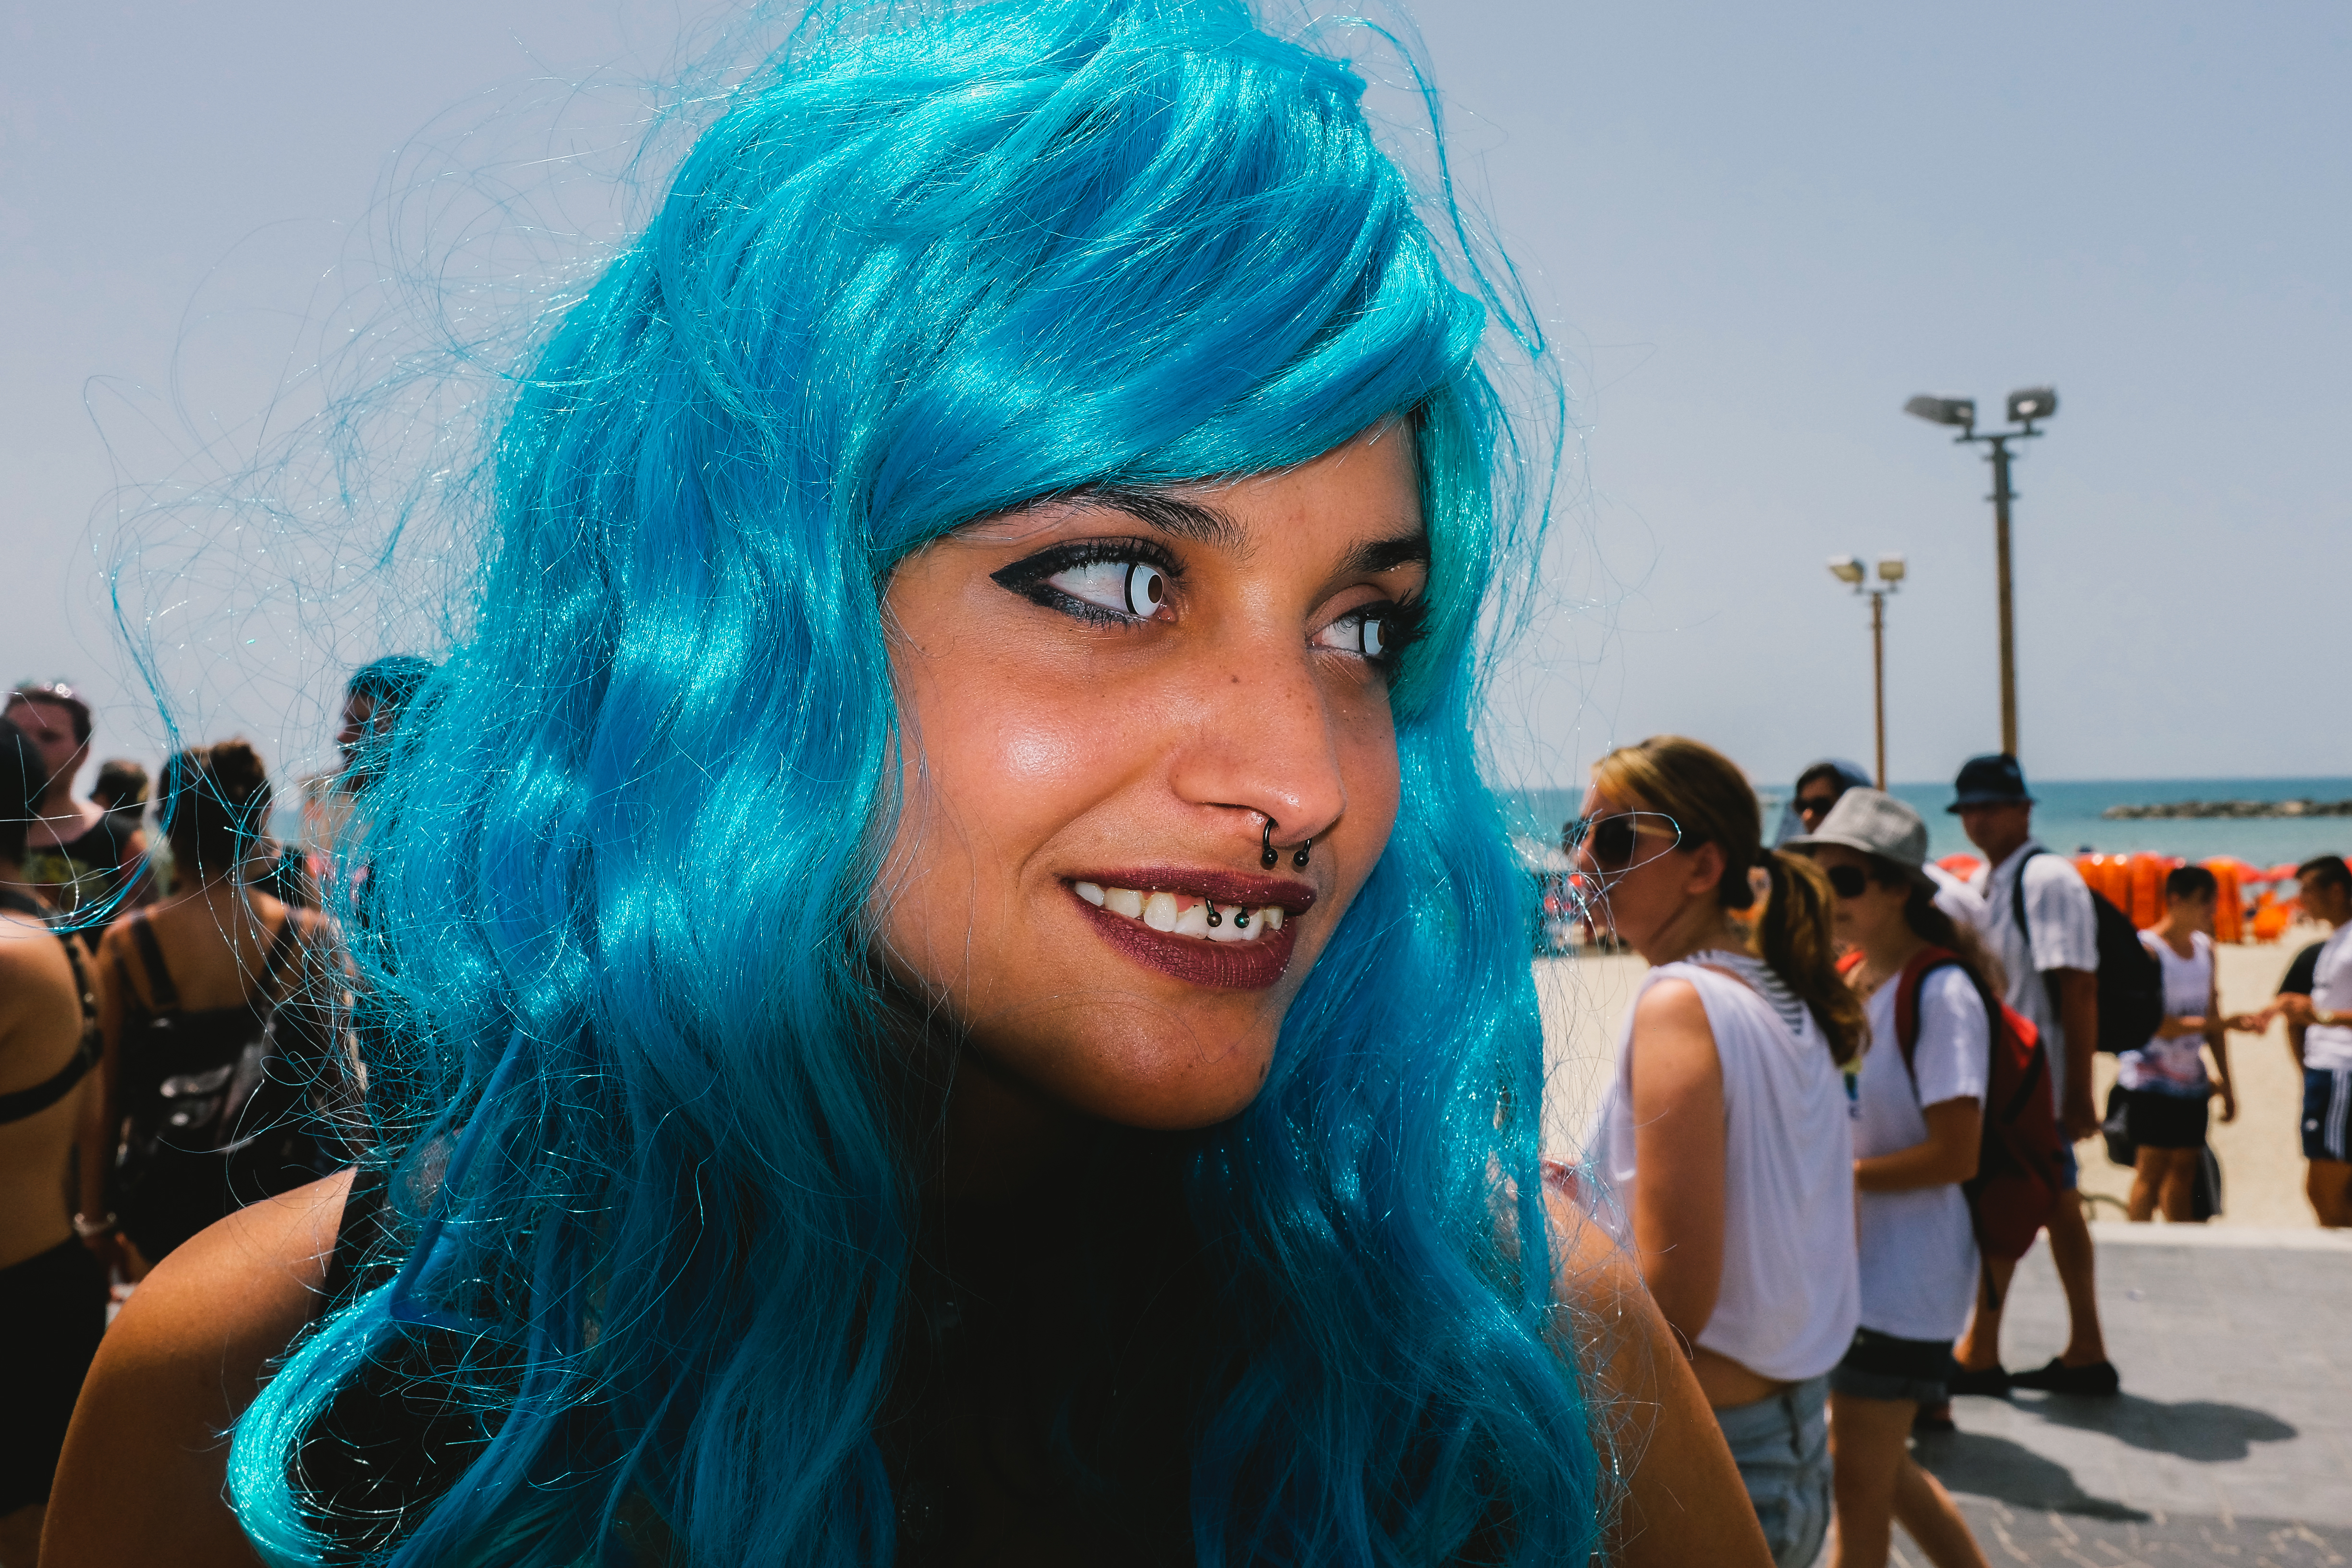
girl, hair, street, fujifilm, color, blue, clothing, parade, streetphotography, candid, festival, costume, wig, x100s, blu, prideparade, bluwig, azzurro, bluray